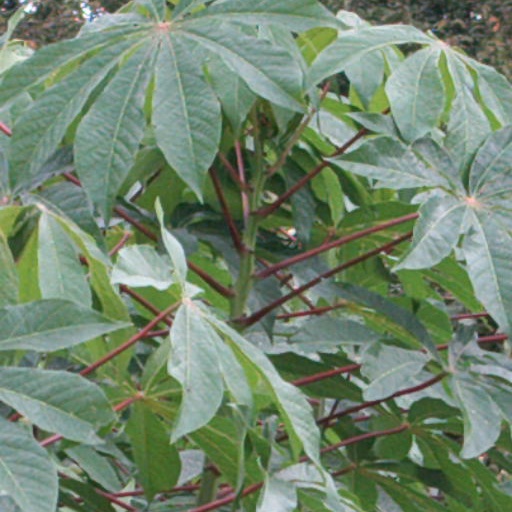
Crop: cassava